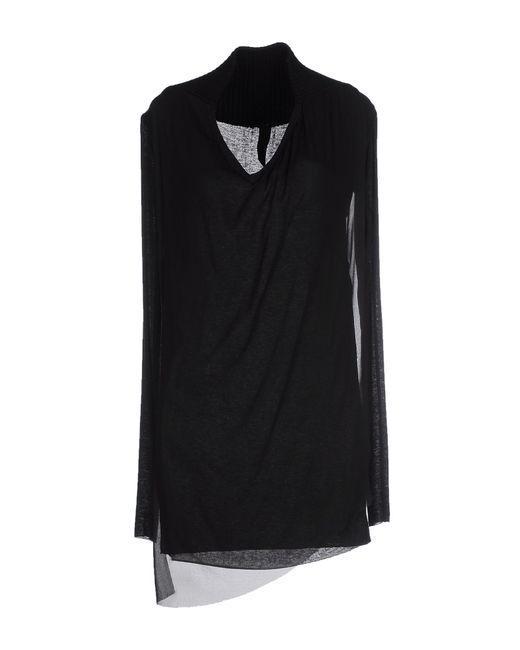
Schwarze Hemdbluse mit V-Ausschnitt und langen Ärmeln für Damen